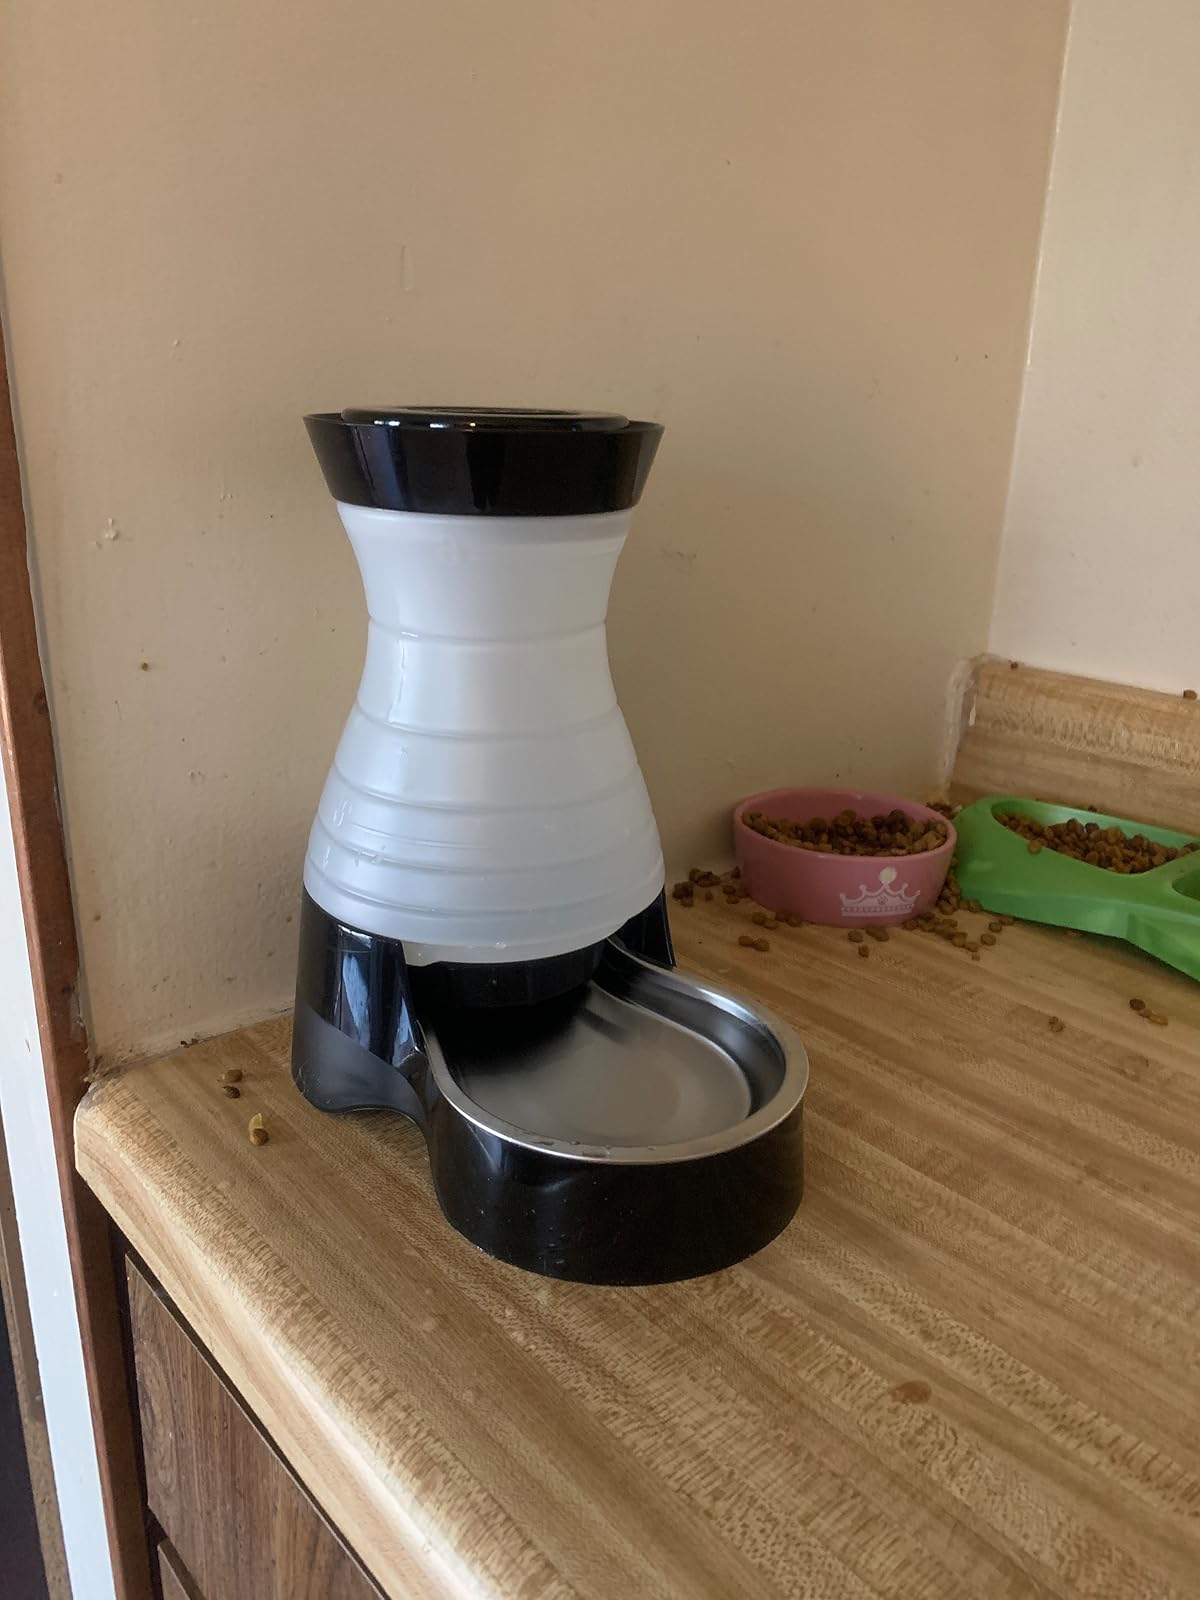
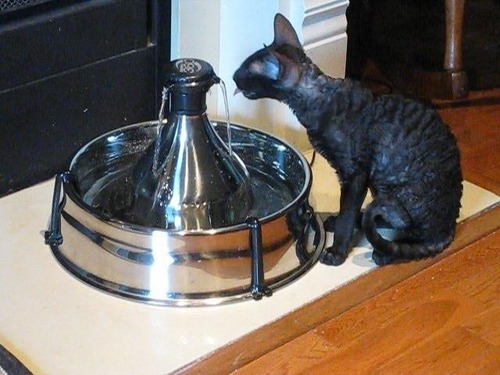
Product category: items_bowl
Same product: no